Mary Arden's Farm

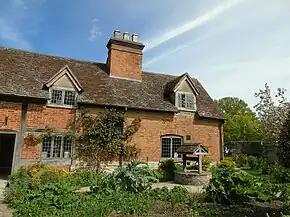
Mary Arden's House, also known as Glebe Farm

Mary Arden's Farm, also known as Mary Arden's House or Glebe Farm, is the farmhouse of Mary Shakespeare (née Arden), the mother of Elizabethan playwright William Shakespeare. Because of confusion about the actual house inhabited by Mary in the mid-sixteenth century, a nearby farm had previously been preserved as "Mary Arden's Farm", but has been subsequently renamed Palmer's Farm. Both are grade I listed and located in the village of Wilmcote, about three miles from Stratford-upon-Avon.